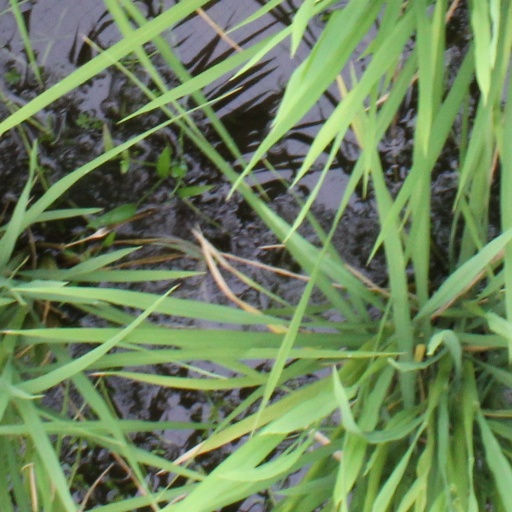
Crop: rice